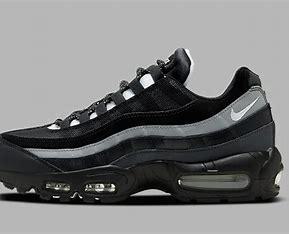
Brand: Nike
Model: Air Max 95 Essential